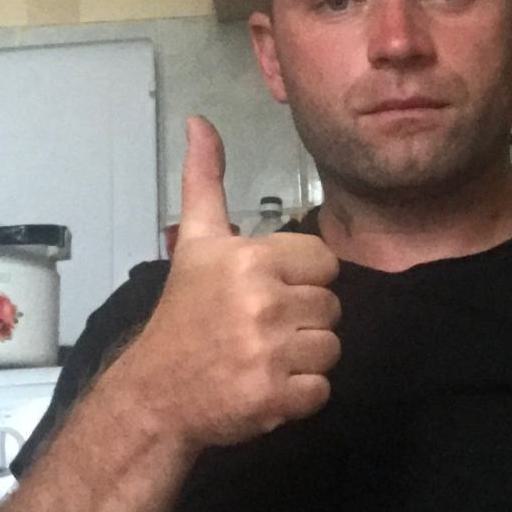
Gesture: like